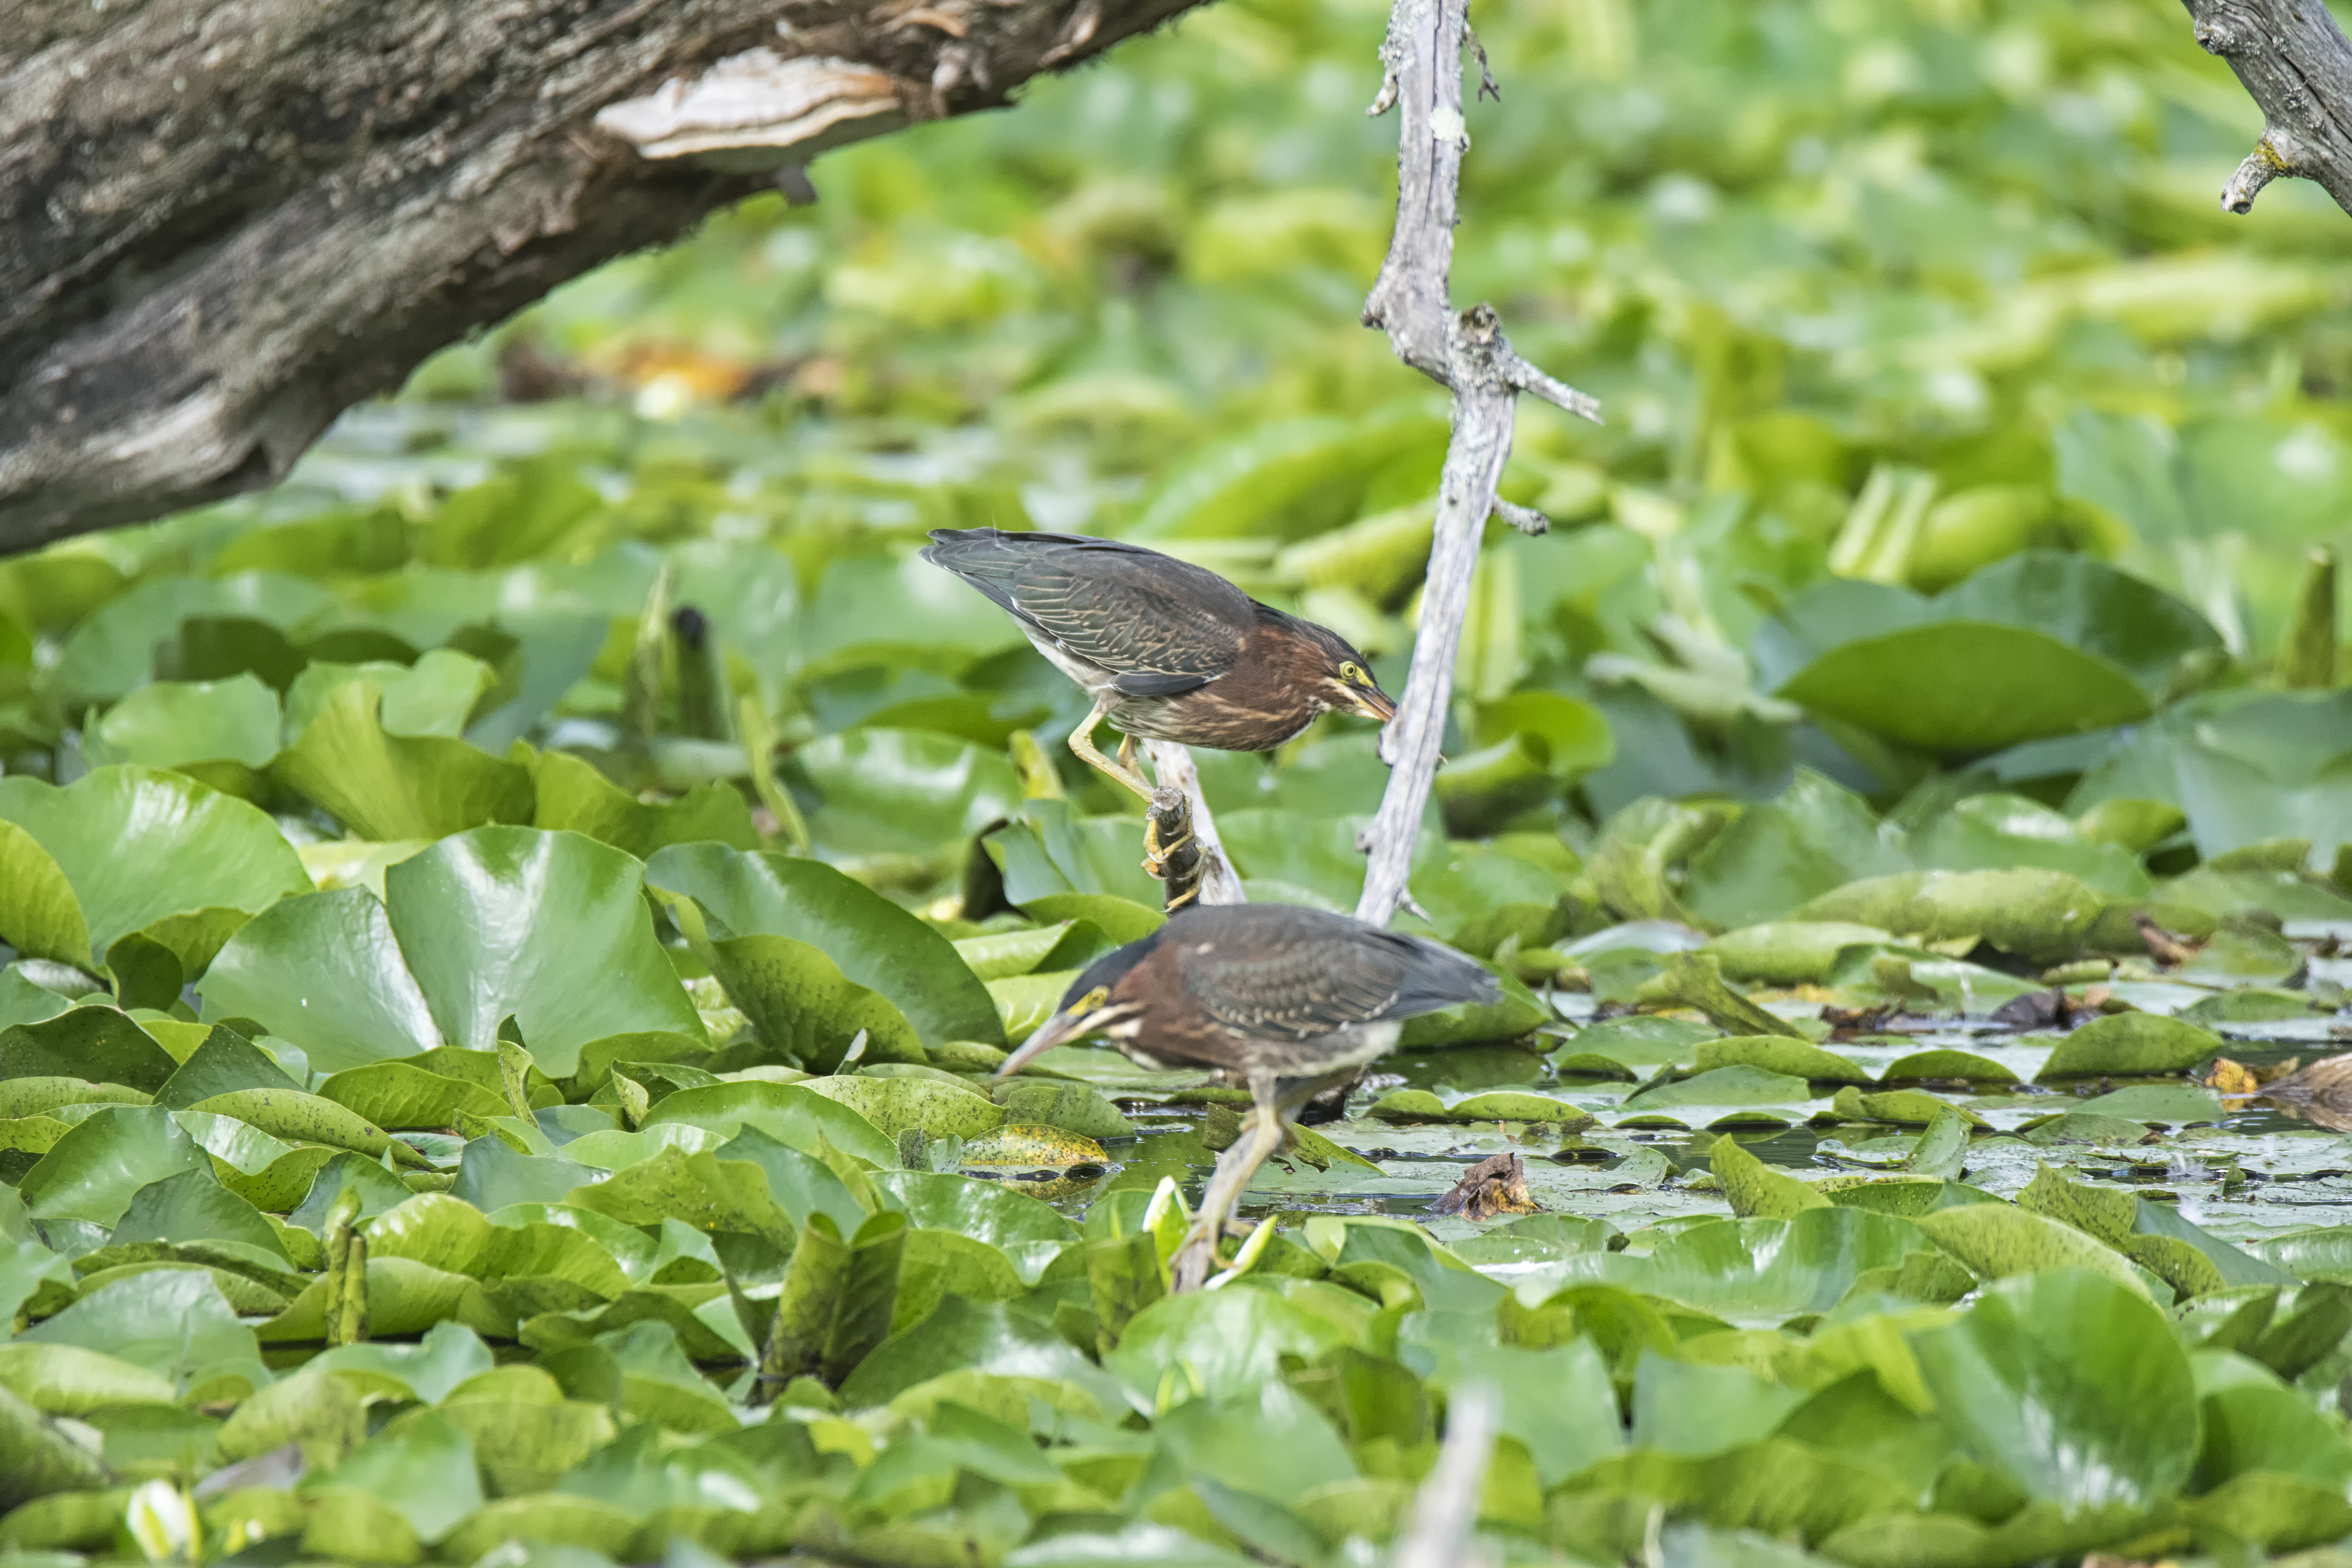
nature, branch, bird, leaf, flower, wildlife, green, jungle, garden, fauna, canada, vert, quebec, habitat, heron, sherbrooke, oiseau, perching bird